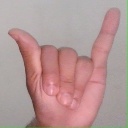
अक्षर: य